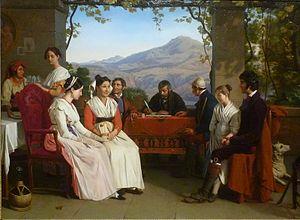
Guillaume Bodinier, né le 9 février 1795 à Angers, où il est mort le 25 août 1872, est un peintre français.